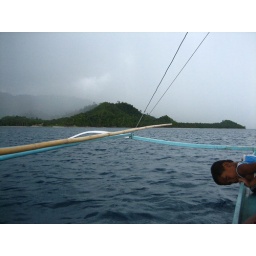
the boat San Vicente to Port Barton . . . .. . . . .and the storm clouds come rolling in